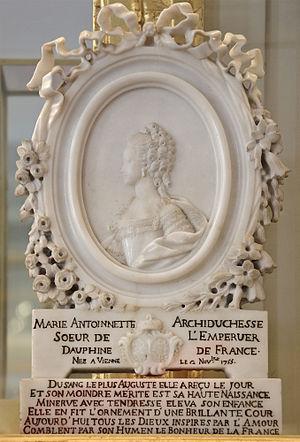
Marie Antoinette en 1770 (allégorie de son mariage), dauphine de France profil à gauche, dans un médaillon ovale orné de lys et de roses
Louis XVI, né le 23 août 1754 à Versailles et mort guillotiné le 21 janvier 1793 à Paris, est roi de France et de Navarre du 10 mai 1774 au 6 novembre 1789, puis roi des Français jusqu’au 21 septembre 1792. Il est le dernier roi de France de la période dite de l'Ancien Régime.
Marie-Antoinette de Habsbourg-Lorraine, née le 2 novembre 1755 à Vienne en Autriche et morte guillotinée le 16 octobre 1793 sur la place de la Révolution à Paris, est reine de France et de Navarre de 1774 à 1791, puis reine des Français de 1791 à 1792. Elle est la dernière reine de l’Ancien Régime.